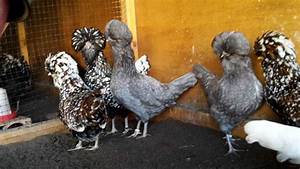
Label: chicken